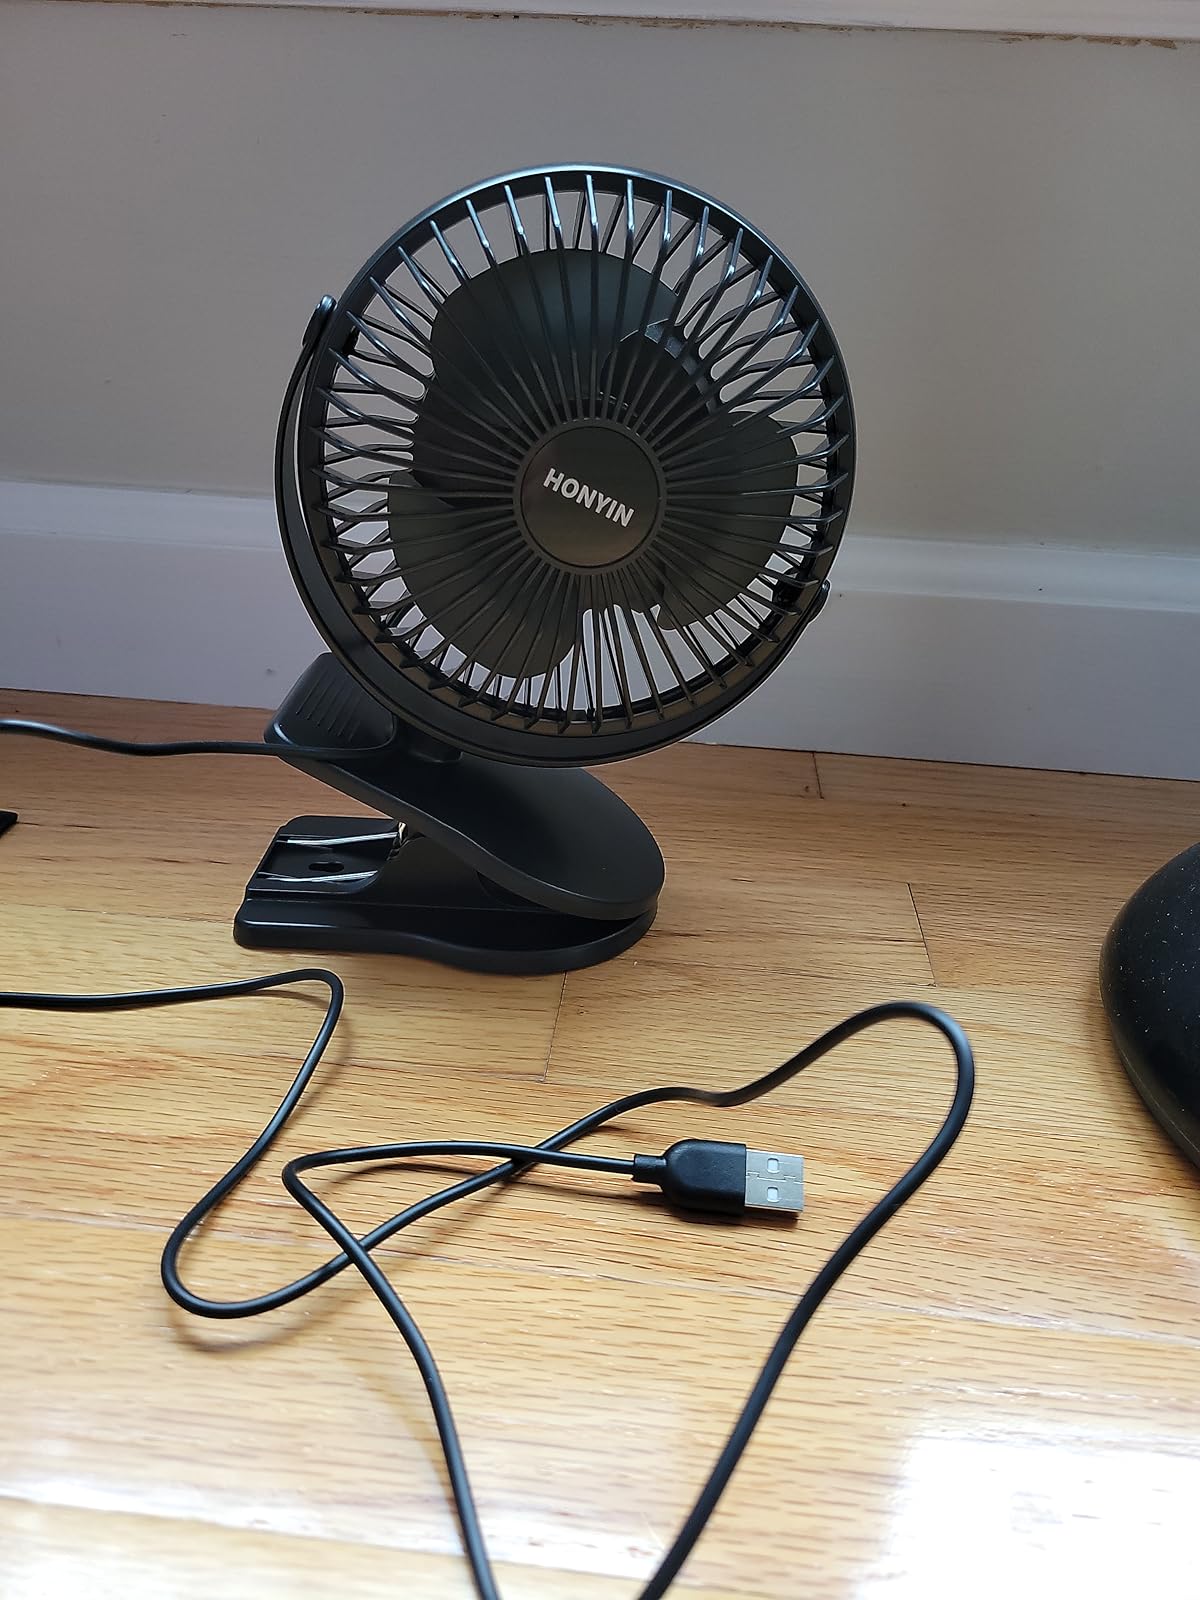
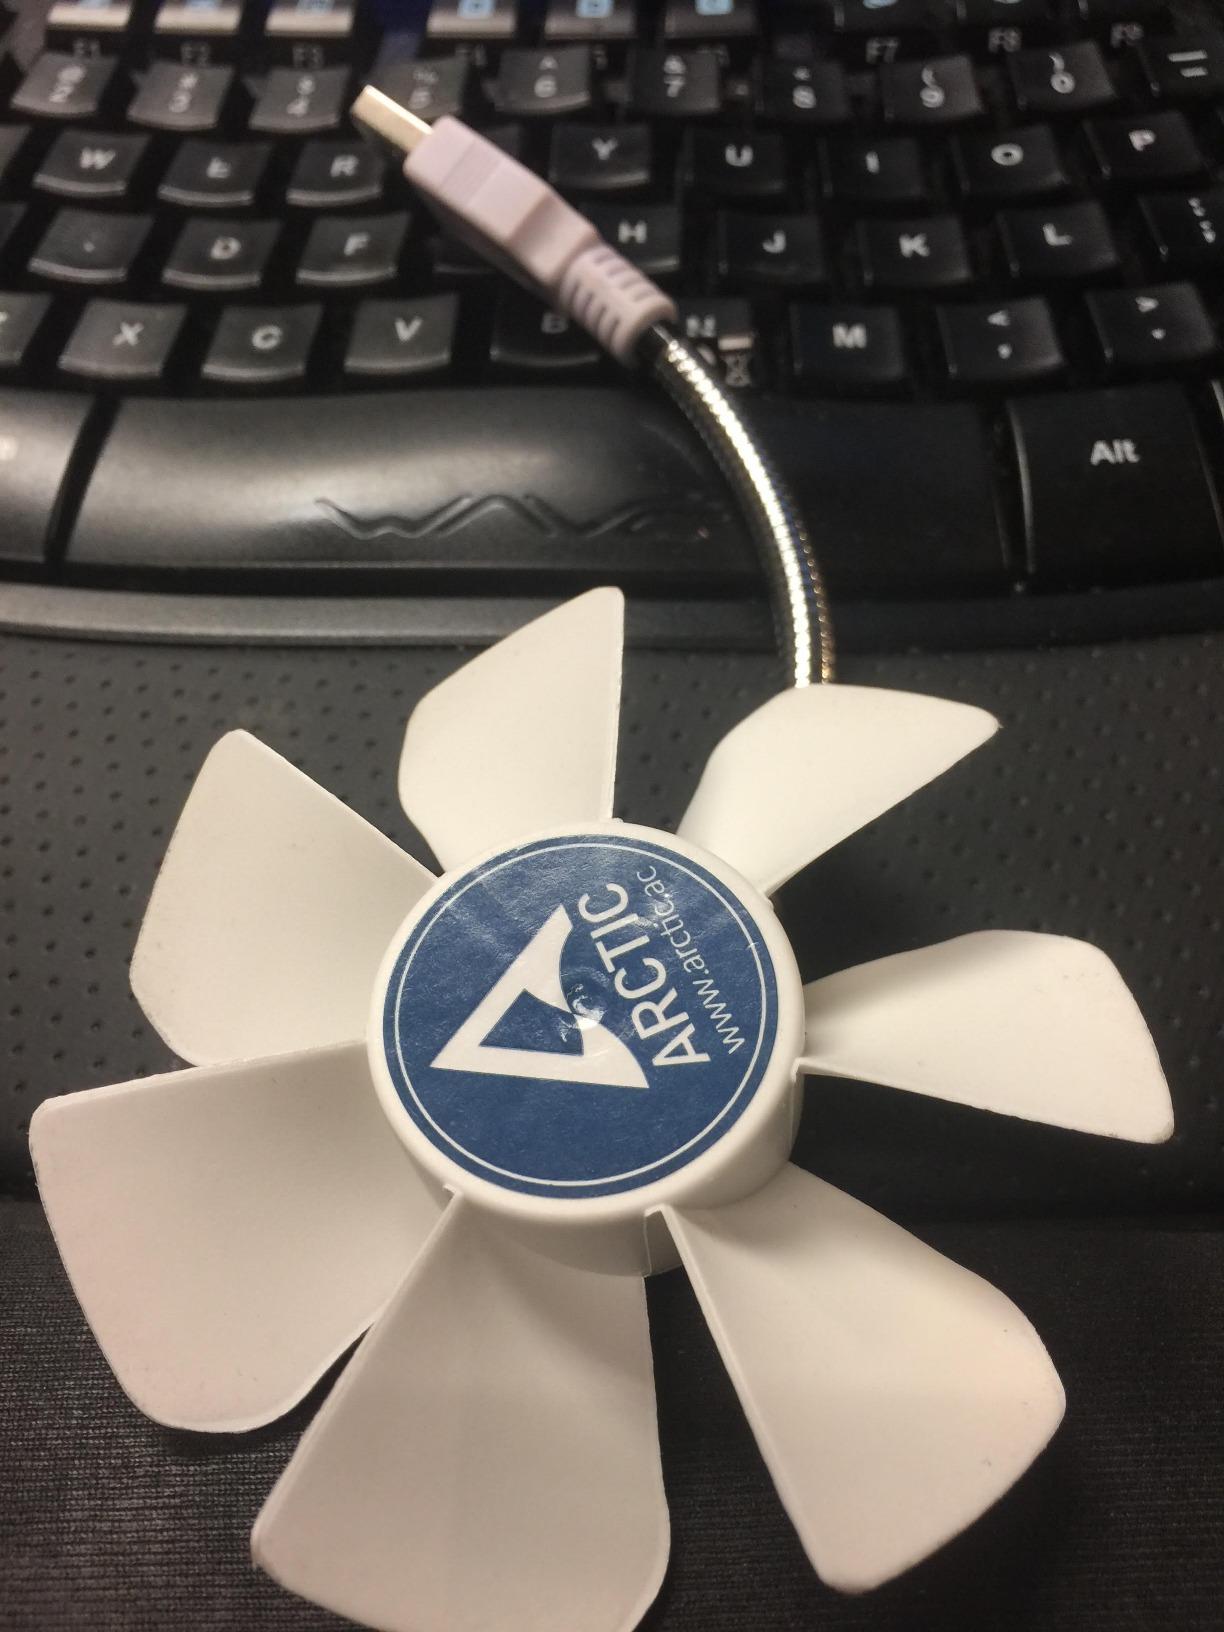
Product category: fan
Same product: no